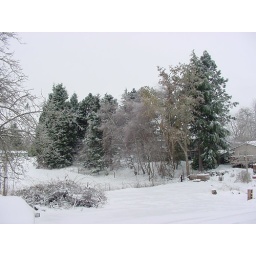
12/21/08 field by my house